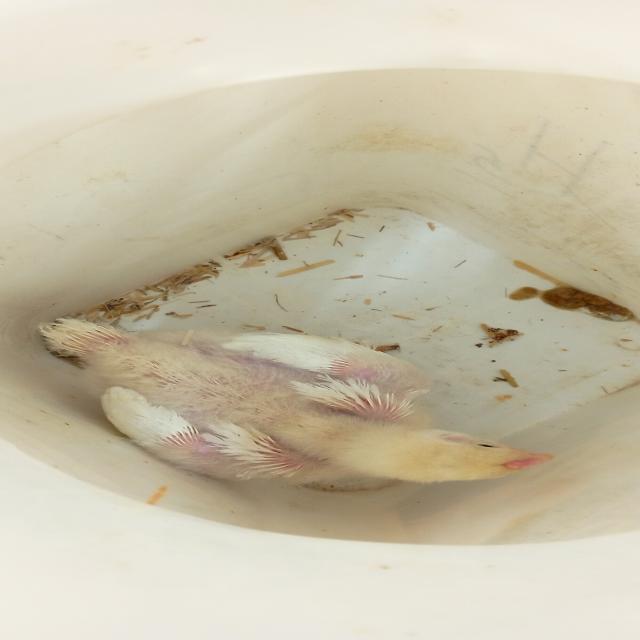
Weight: 620 g